Theophilus Eaton

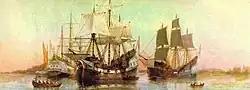
Great Puritan migration to the New England Colonies, Gov. Eaton was one of its financier and proprietor of ships

In 1627 he remarried, this time to a widow, Anne Yale, who was the daughter of George Lloyd, the Bishop of Chester (some authorities say Anne Morton, the daughter of Bishop Thomas Morton of Chester). Eaton and Anne Yale were the parents of Samuel Eaton (baptized in 1628), Theophilus Jr., Hannah, Jonathan and Elizabeth II (b. 1637), as the previous Elizabeth Eaton died in 1630. They raised eight children in their household. Besides their three, and Mary and Samuel, it included Anne, David, and Thomas Yale from Anne's first marriage to Thomas Yale of the Yale family. Thomas Yale was a London merchant, son of Dr. David Yale of Erddig Park, Chancellor of Chester, who was the nephew of Dr. Thomas Yale, Chancellor of the Head of the Church of England and a cousin of Elizabeth Tudor. He was also a grandson of John Lloyd, Judge of the High Court of Admiralty in London, and one of the eight founding Fellows of the first Protestant College of the University of Oxford, Jesus College. Another cousin was Rev. John Yale of Cambridge University, heir of Plas-yn-Yale in Wales.